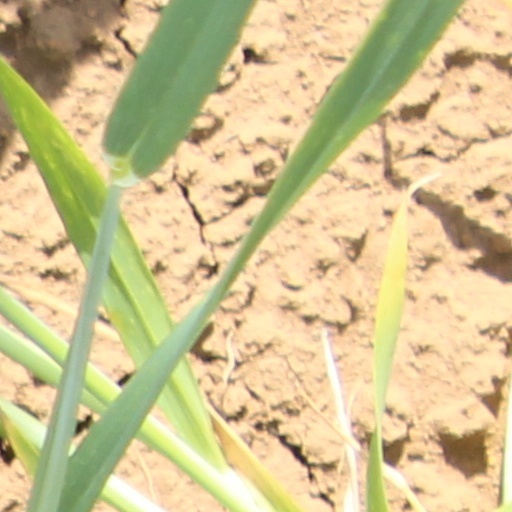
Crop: wheat